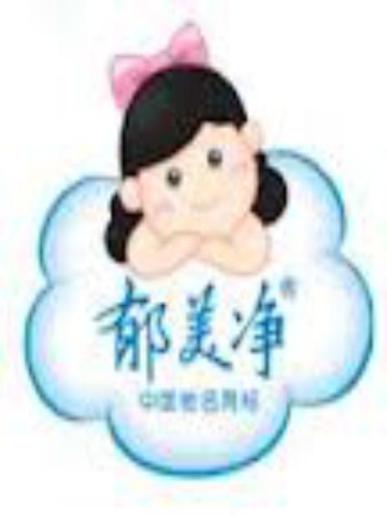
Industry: Necessities